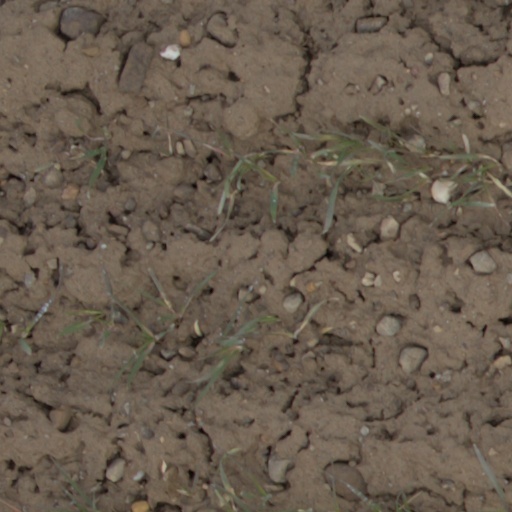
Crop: wheat